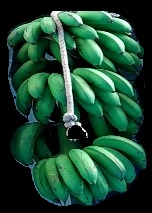
Variety: rasbale
Grade: grade2